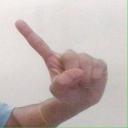
अक्षर: ए